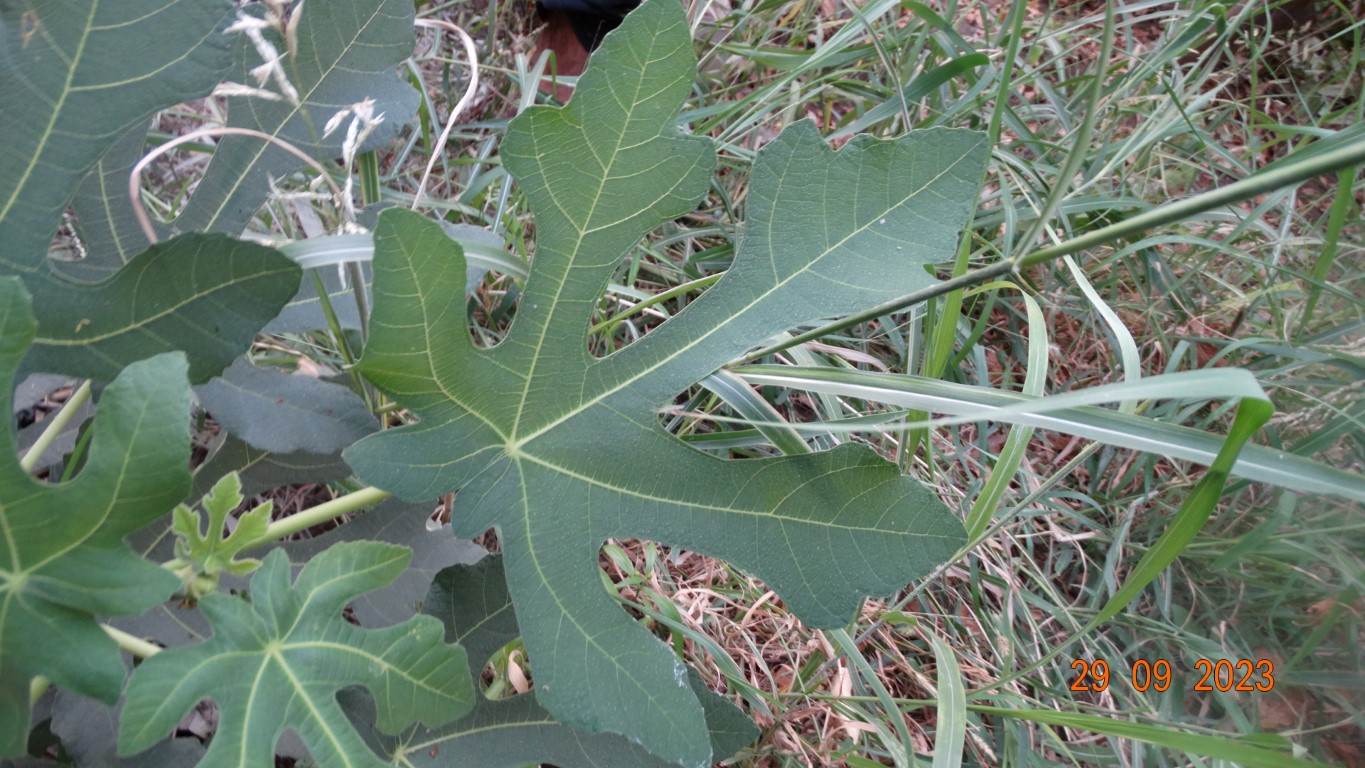
Label: healthy